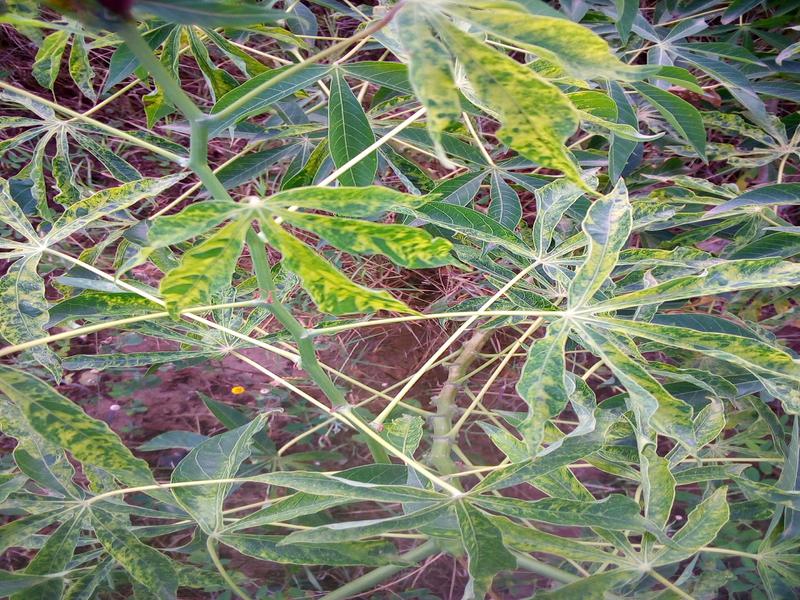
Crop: cassava
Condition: mosaic_disease